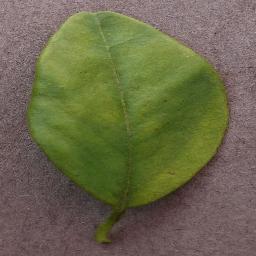
Label: Orange___Haunglongbing_(Citrus_greening)